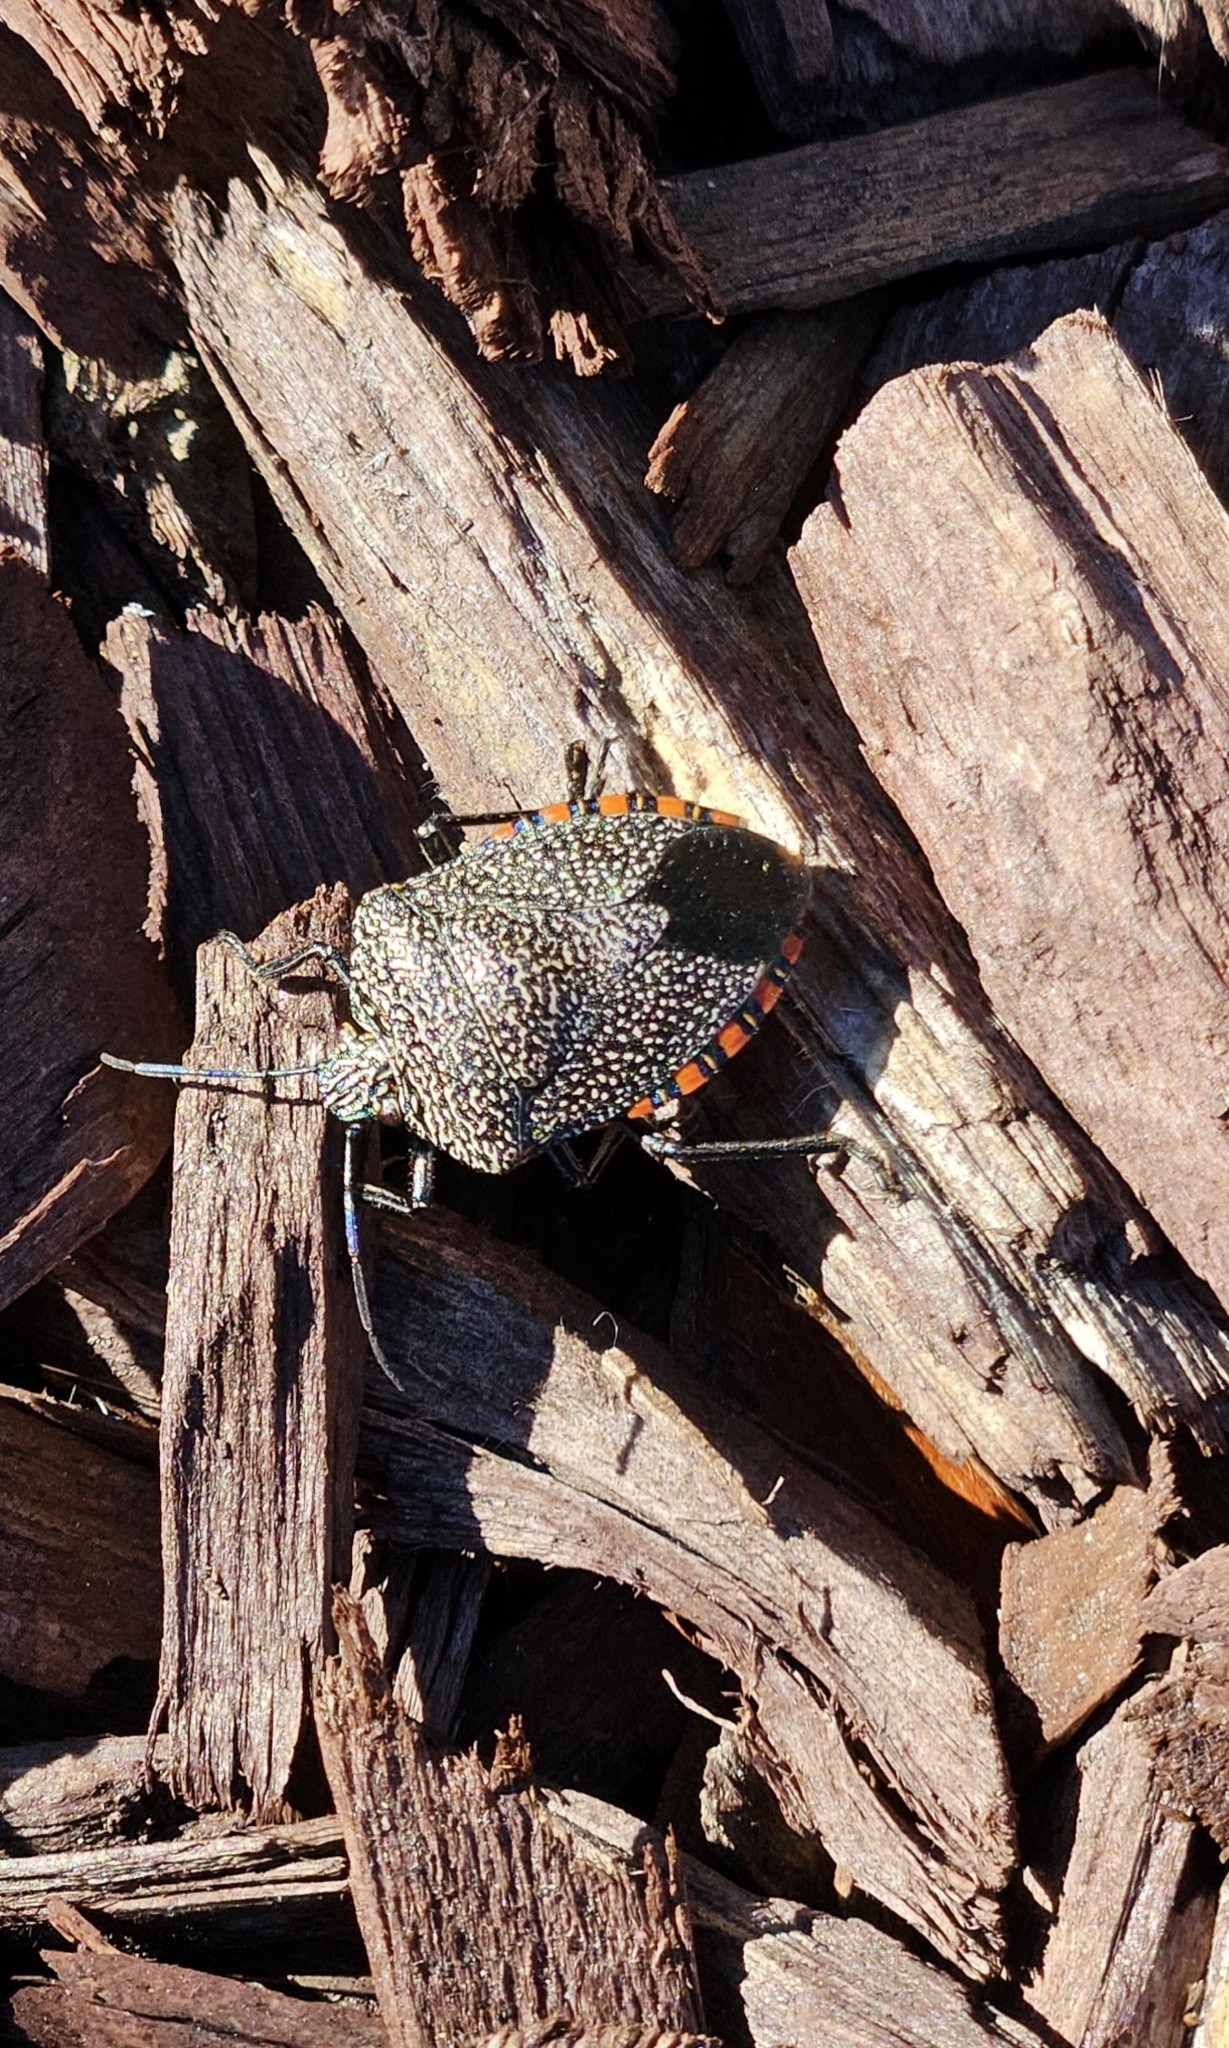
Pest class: stink_bug